Shock mount

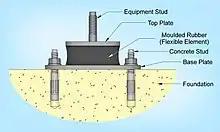
Molded Rubber Shock Isolation Mount

Maxwell and Kelvin–Voigt models of viscoelasticity use springs and dashpots in series and parallel circuits respectively. Hydraulic and pneumatic components can be included, depending on the use.